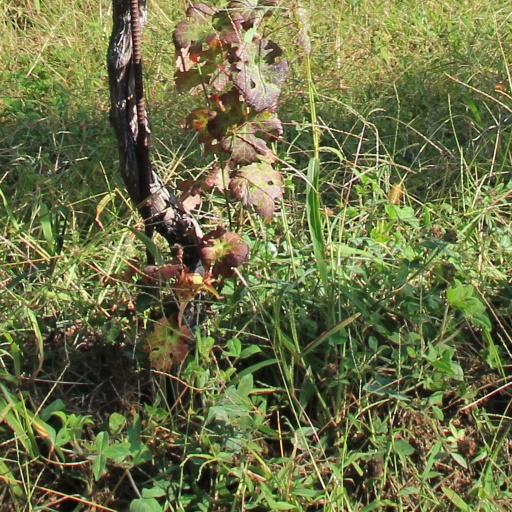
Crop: grape